Resolute desk

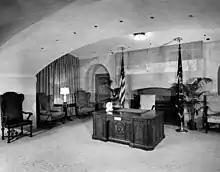
The desk in the Broadcast Room in 1952

After receiving the desk, President Hayes placed it in the Green Room, one of the three state parlors on the first floor of the White House. It was on view here as an exhibition for tourists and visitors until Hayes ordered the desk be taken upstairs to his office on the second floor. At this time, the second floor of the White House acted both as the first family's living quarters and as the President's Office. What are now the Lincoln Bedroom, Lincoln Sitting Room, and Treaty Room were the president's main working spaces with the Yellow Oval Room used as the president's library or a family parlor. After the desk was moved to these offices by Hayes in 1880, it traveled from room to room, based on presidents' needs, for the next twenty-two years. Grover Cleveland used it in his office and library in what is now the Yellow Oval Room for both of his non-consecutive terms, William McKinley used the desk often in the Presidential Office and had a bouquet of flowers placed upon it every day, and Theodore Roosevelt used it in the President's Room, today's Lincoln Bedroom.